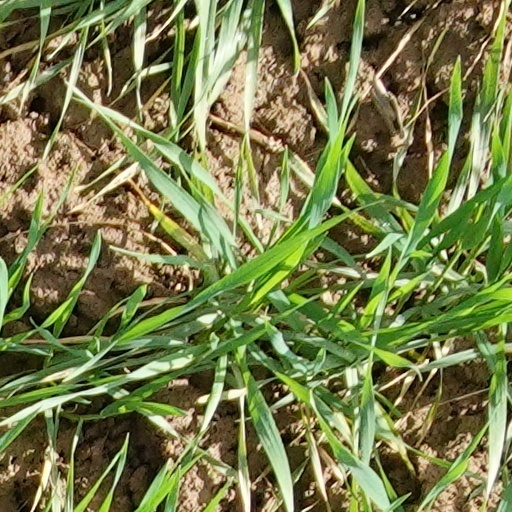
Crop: wheat